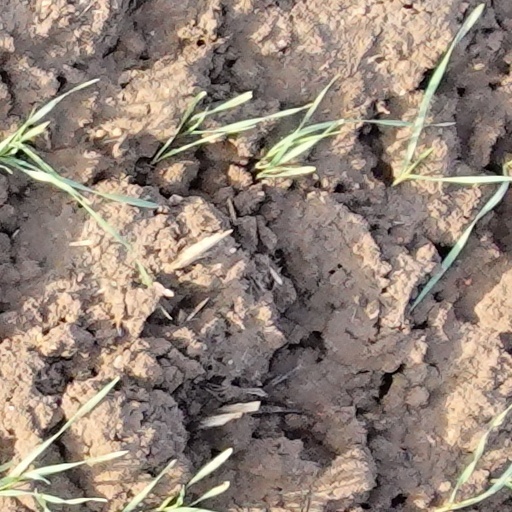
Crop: wheat